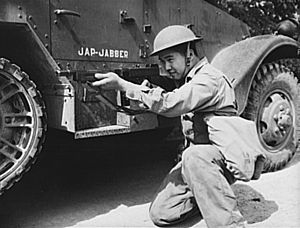
Thompson maskinpistol / Varianter / M1928A1
Amerikansk soldat med M1928A1 ved Fort Knox i Kentucky i 1942.
"Thompson submachine gun, i folkemunde Tommy Gun, var en af de første maskinpistoler, man kunne bære rundt på uden besvær. De vigtigste konstruktører var Theodore H. Eickhoff, Oscar V. Payne og George E. Goll. Projektet blev kaldt ""Annihilator I"", og i 1918 var de fleste konstruktionsproblemer løst. Den 1. verdenskrig sluttede dog, før de første prototyper nåede til Europa.